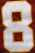
Number: 8